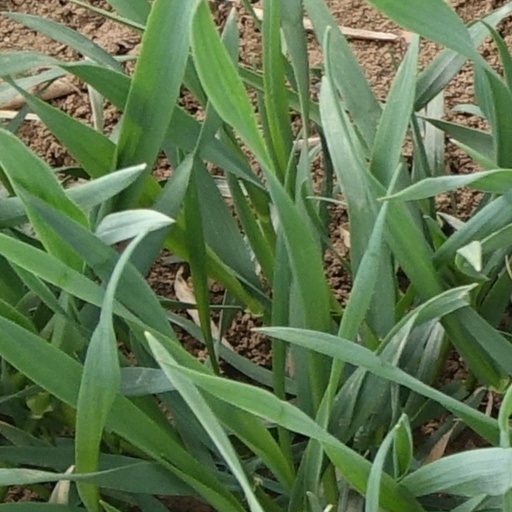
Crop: wheat